The Amazing Race (Latin American TV series)

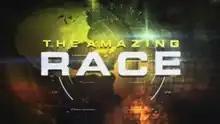
Title card from the Space broadcasts

The Amazing Race, formerly known as The Amazing Race en Discovery Channel, is a Latin American reality competition show based on the American series "The Amazing Race". Following the premise of other versions in the "Amazing Race" franchise, the show follows teams of two as they race across Latin America. Each season is split into legs, with teams tasked to deduce clues, navigate themselves in foreign areas, interact with locals, perform physical and mental challenges, and travel by air, boat, car, taxi, and other modes of transport. Teams are progressively eliminated at the end of most legs for being the last to arrive at designated Pit Stops. The first team to arrive at the Finish Line wins the grand prize of 250,000 (seasons 1–5) or 100,000 (season 6).